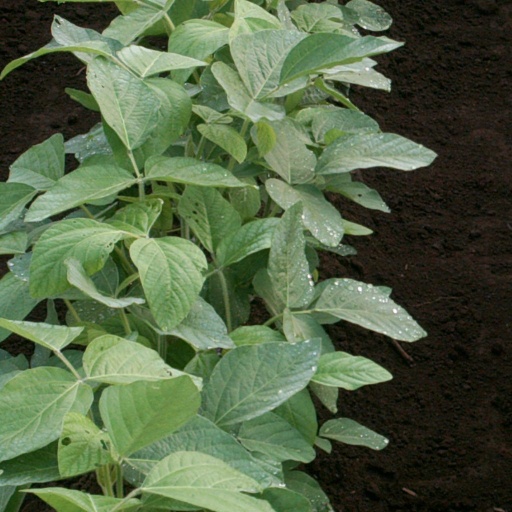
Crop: soybean